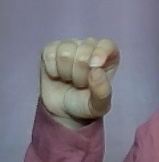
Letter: fa